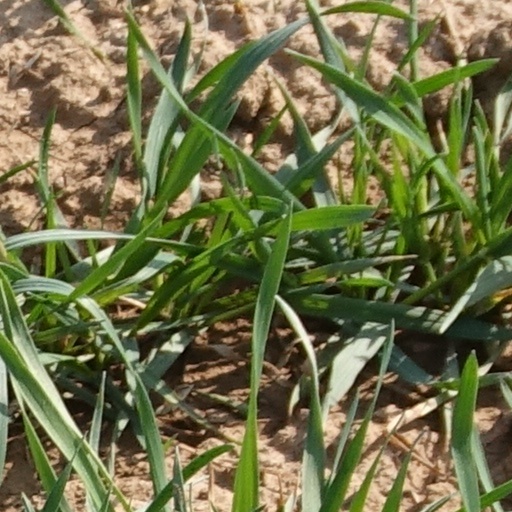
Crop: wheat